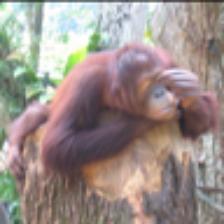
Label: NonHuman